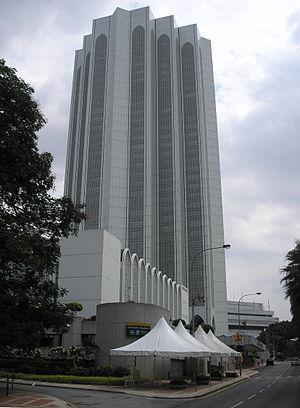
Le Kompleks Dayabumi est un gratte-ciel de 157 mètres de hauteur construit en 1984 à Kuala Lumpur, en Malaisie.
Depuis la construction du Bangunan Sime Bank en 1971, plus de 250 gratte-ciel ont été construits à Kuala Lumpur dans la capitale de la Malaisie. Les plus hauts gratte-ciel de Kuala Lumpur sont les Tours Petronas qui ont été les plus hautes du monde de leur achèvement en 1998 jusqu'en 2004 et la construction à Taiwan du Taipei 101. En 2015 ce sont encore les plus hautes du sud-est asiatique.